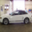
Label: automobile